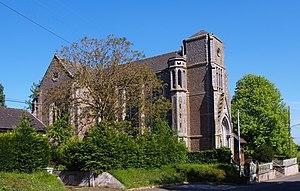
La Selle-la-Forge (Normandie, France). L'église Saint-Sauveur.
La Selle-la-Forge est une commune française, située dans le département de l'Orne en région Normandie, peuplée de 1 466 habitants.